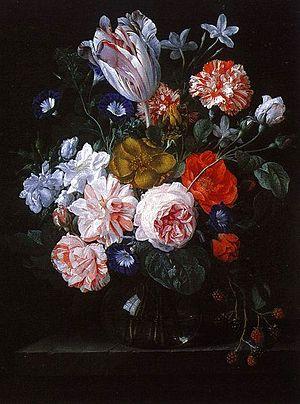
Nicolaes van Verendael était un artiste peintre flamand, spécialisé dans les peintures de vases floraux.